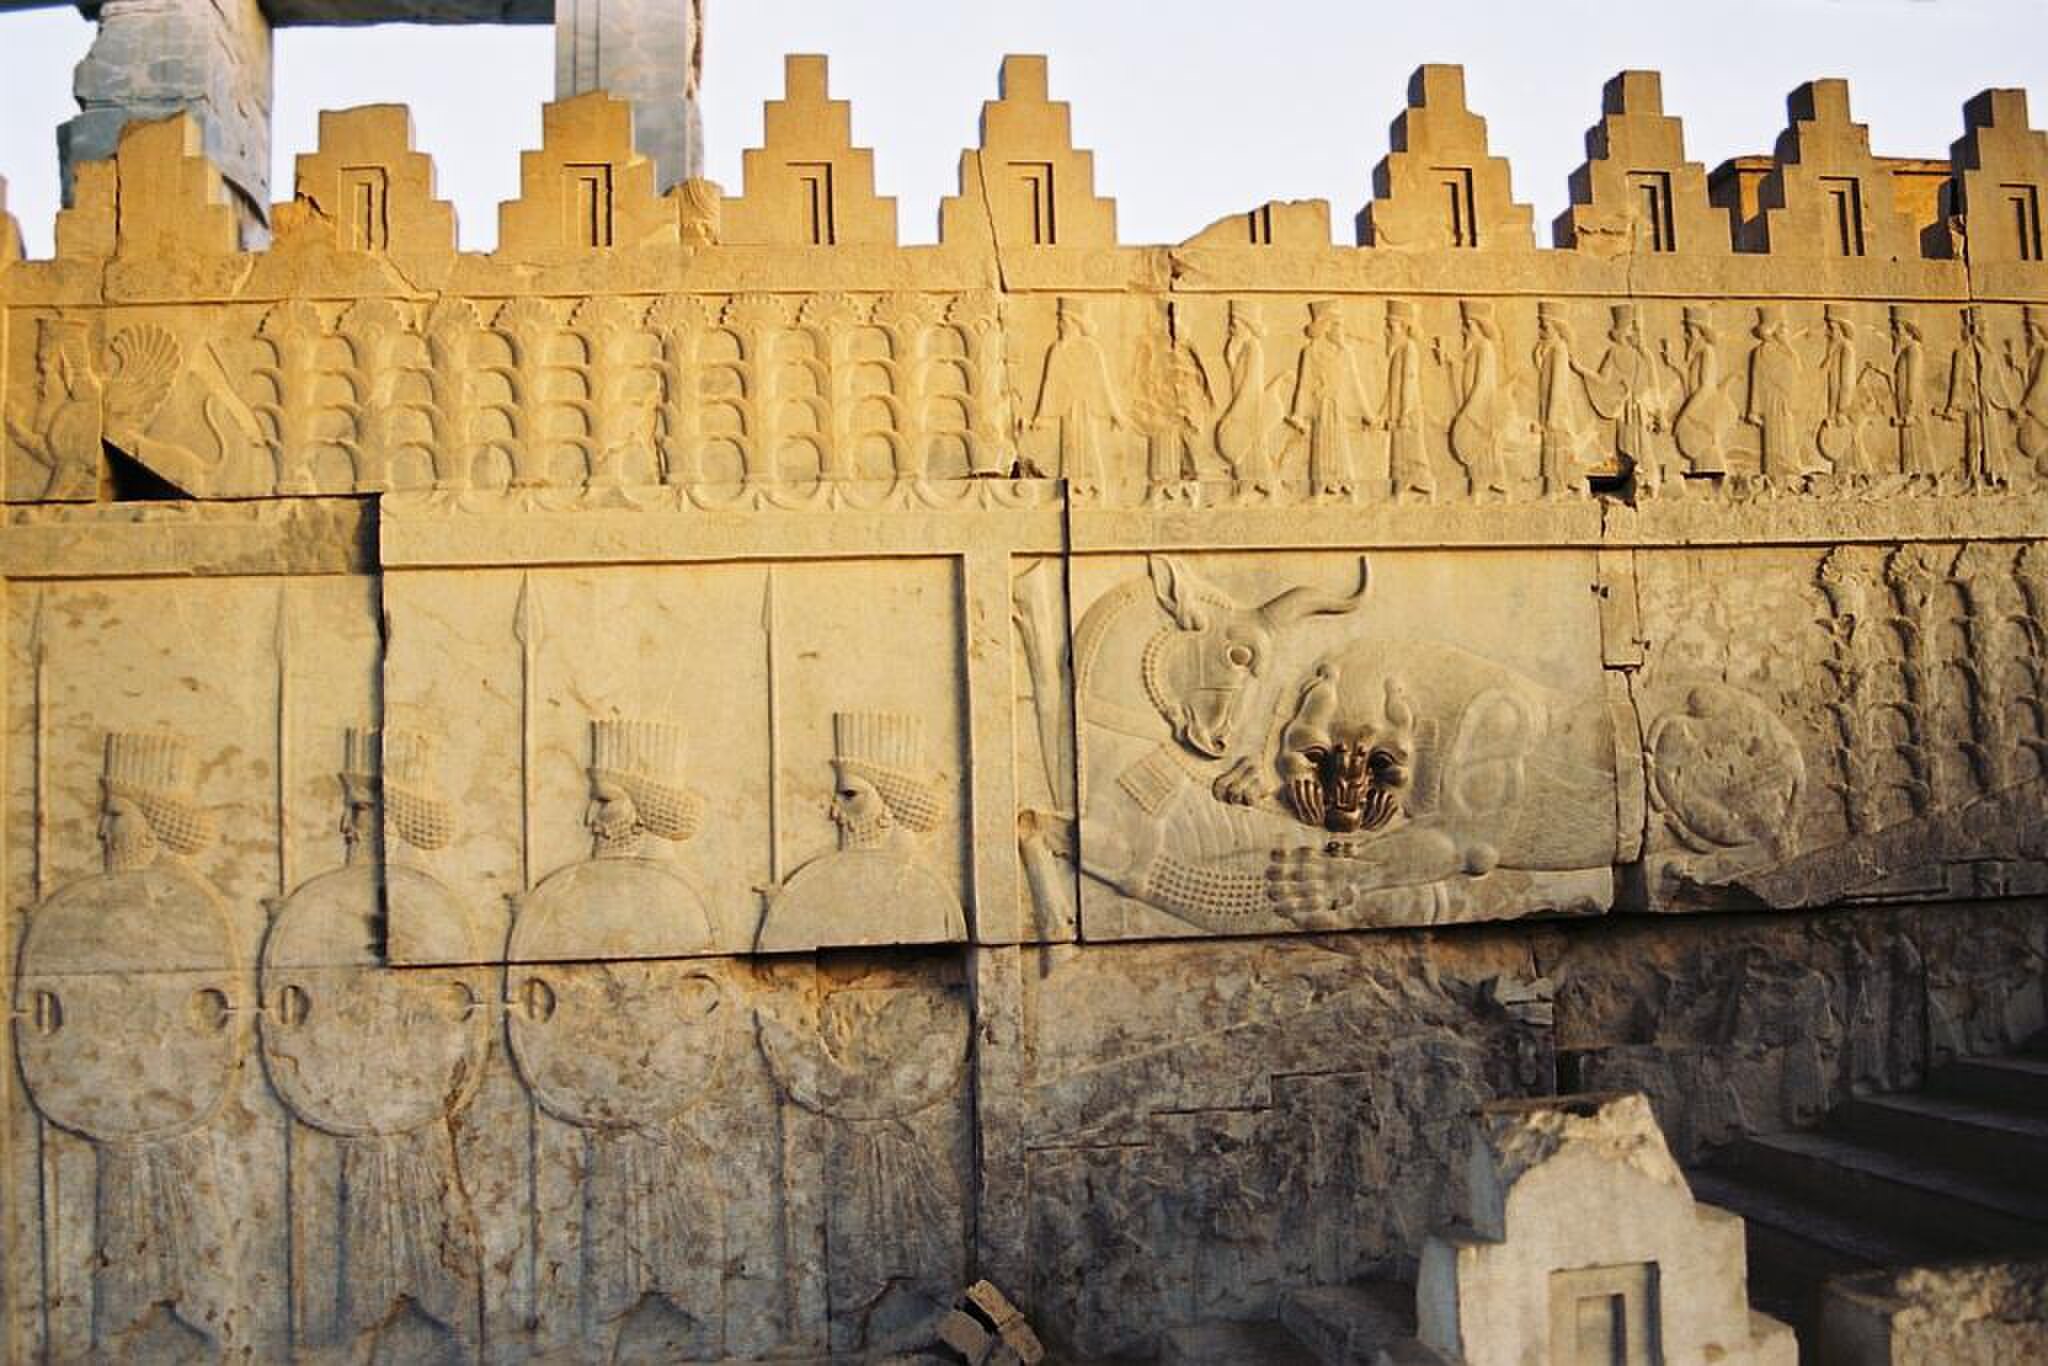
Title: Persepolis-Darius palace-stairs relief
Description: Low-relief of Persian guards, on the stair of Darius' palace in Persepolis, Iran
Date: Taken in May 2002
Categories: GFDL, CC-BY-SA-2.5,2.0,1.0, License migration redundant, Self-published work, May 2002 photographs, Reliefs of Achaemenid warriors in Persepolis, Battlements in Persepolis, 2002 in Persepolis, Lion attacking a bull, Persepolis, Images by Simorg, Northern staircase of Tripylon